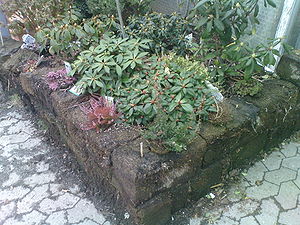
Surbundsbed
Surbundsbed anlagt med klyner
Surbundsbed anlagt m. klyner som kant
Et surbundsbed er et bed der er anlagt med det formål at have planter der bedst eller kun trives i sur jord, dvs. jord hvor pH er mellem 4,5 og 6. Mere specifikt vil formålet ofte være at kunne dyrke Rhododendron eller andre planter fra Lyng-familien.